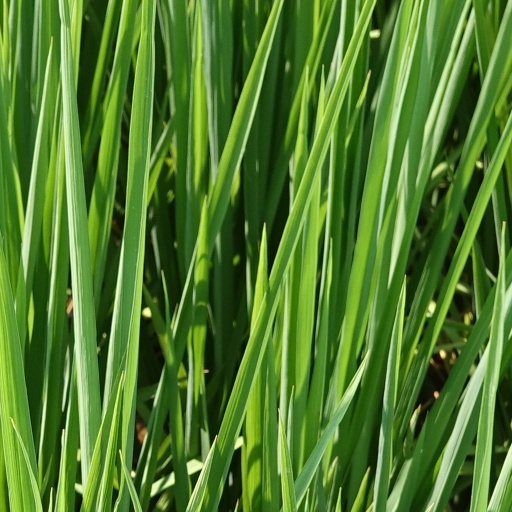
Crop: rice